List of highest large cities

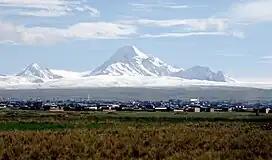
El Alto in Bolivia is the highest-altitude city in the world

This list of the highest cities in the world includes only cities with a population greater than 100,000 inhabitants and an average height above sea level over .